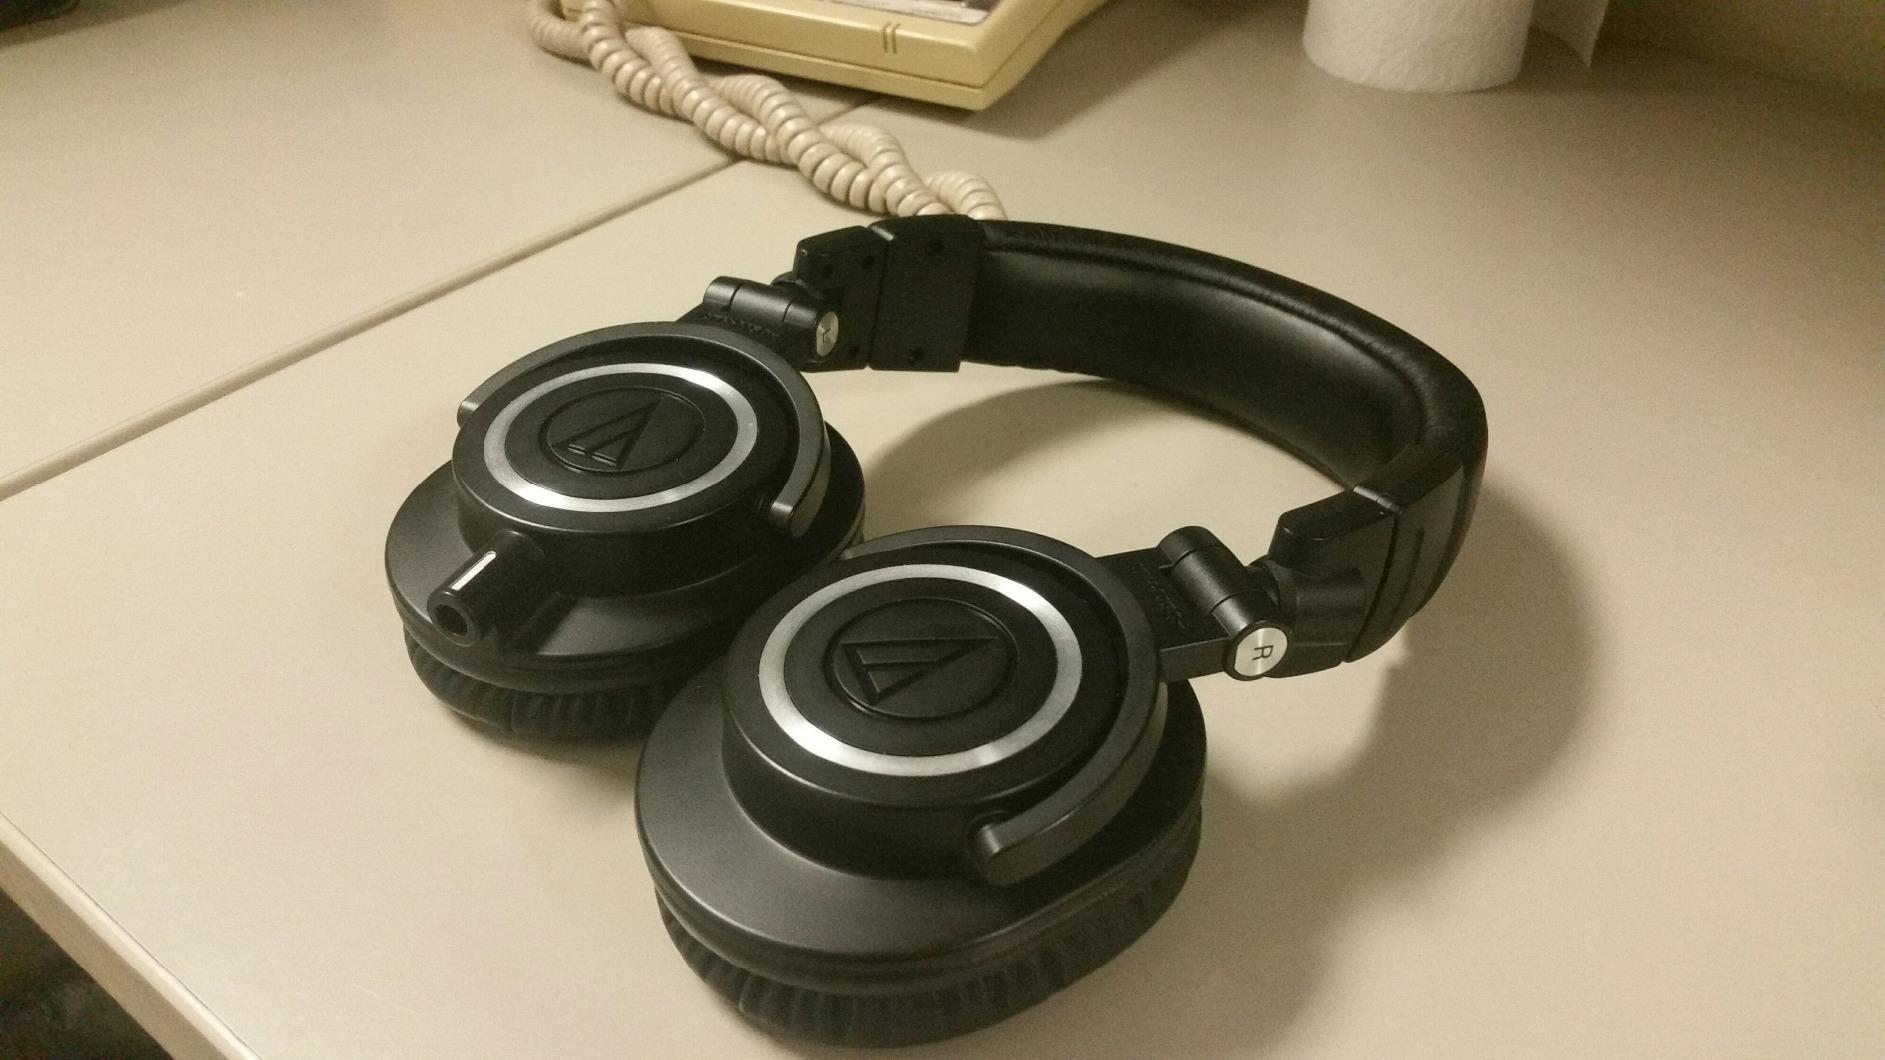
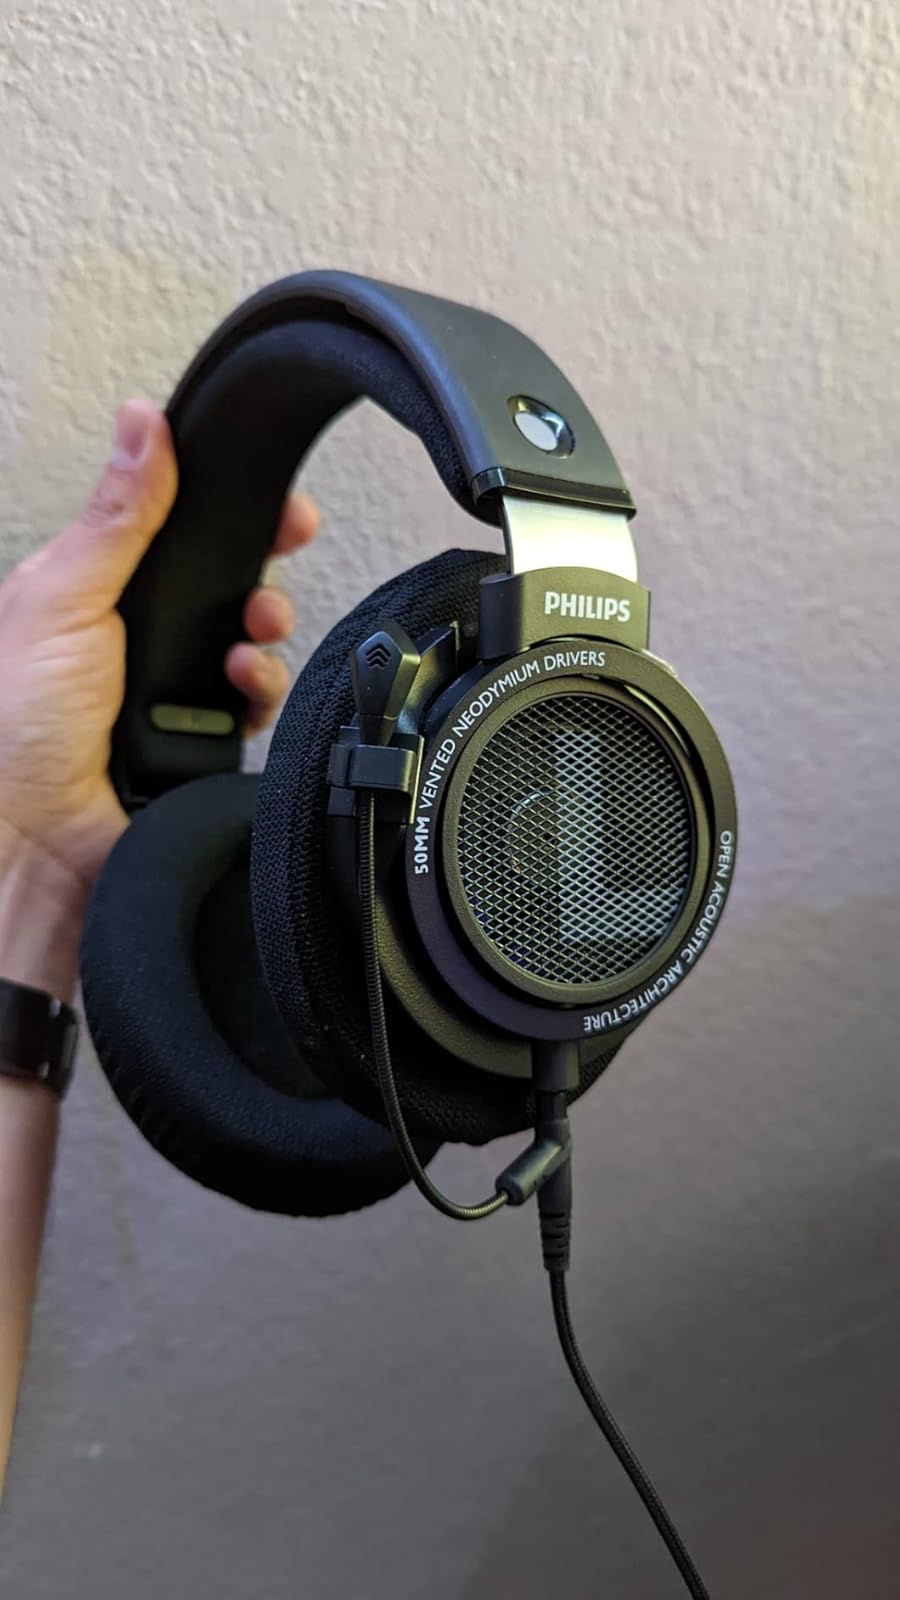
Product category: headphones
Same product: no